British Eagle

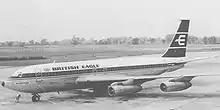
British Eagle Boeing 707-138B G-AVZZ "Enterprise" on a transatlantic charter in July 1968

BOAC countered Eagle's move to establish itself as a full-fledged scheduled transatlantic competitor on its Heathrow—JFK flagship route by forming BOAC-Cunard as a new £30 million joint venture with the Cunard Steamship Co. BOAC contributed 70% of the new company's capital and eight Boeing 707s. Cunard Eagle's long-haul scheduled operation — including the two new 707s – was absorbed into BOAC-Cunard before delivery of the second 707, in June 1962. BOAC-Cunard leased any spare aircraft capacity to BOAC to augment the BOAC mainline fleet at peak times. As part of this deal, BOAC-Cunard also bought flying hours from BOAC for using the latter's aircraft in the event of capacity shortfalls. This maximised combined fleet utilisation. The joint fleet use agreement did not cover Cunard Eagle's European scheduled, trooping and charter operations.